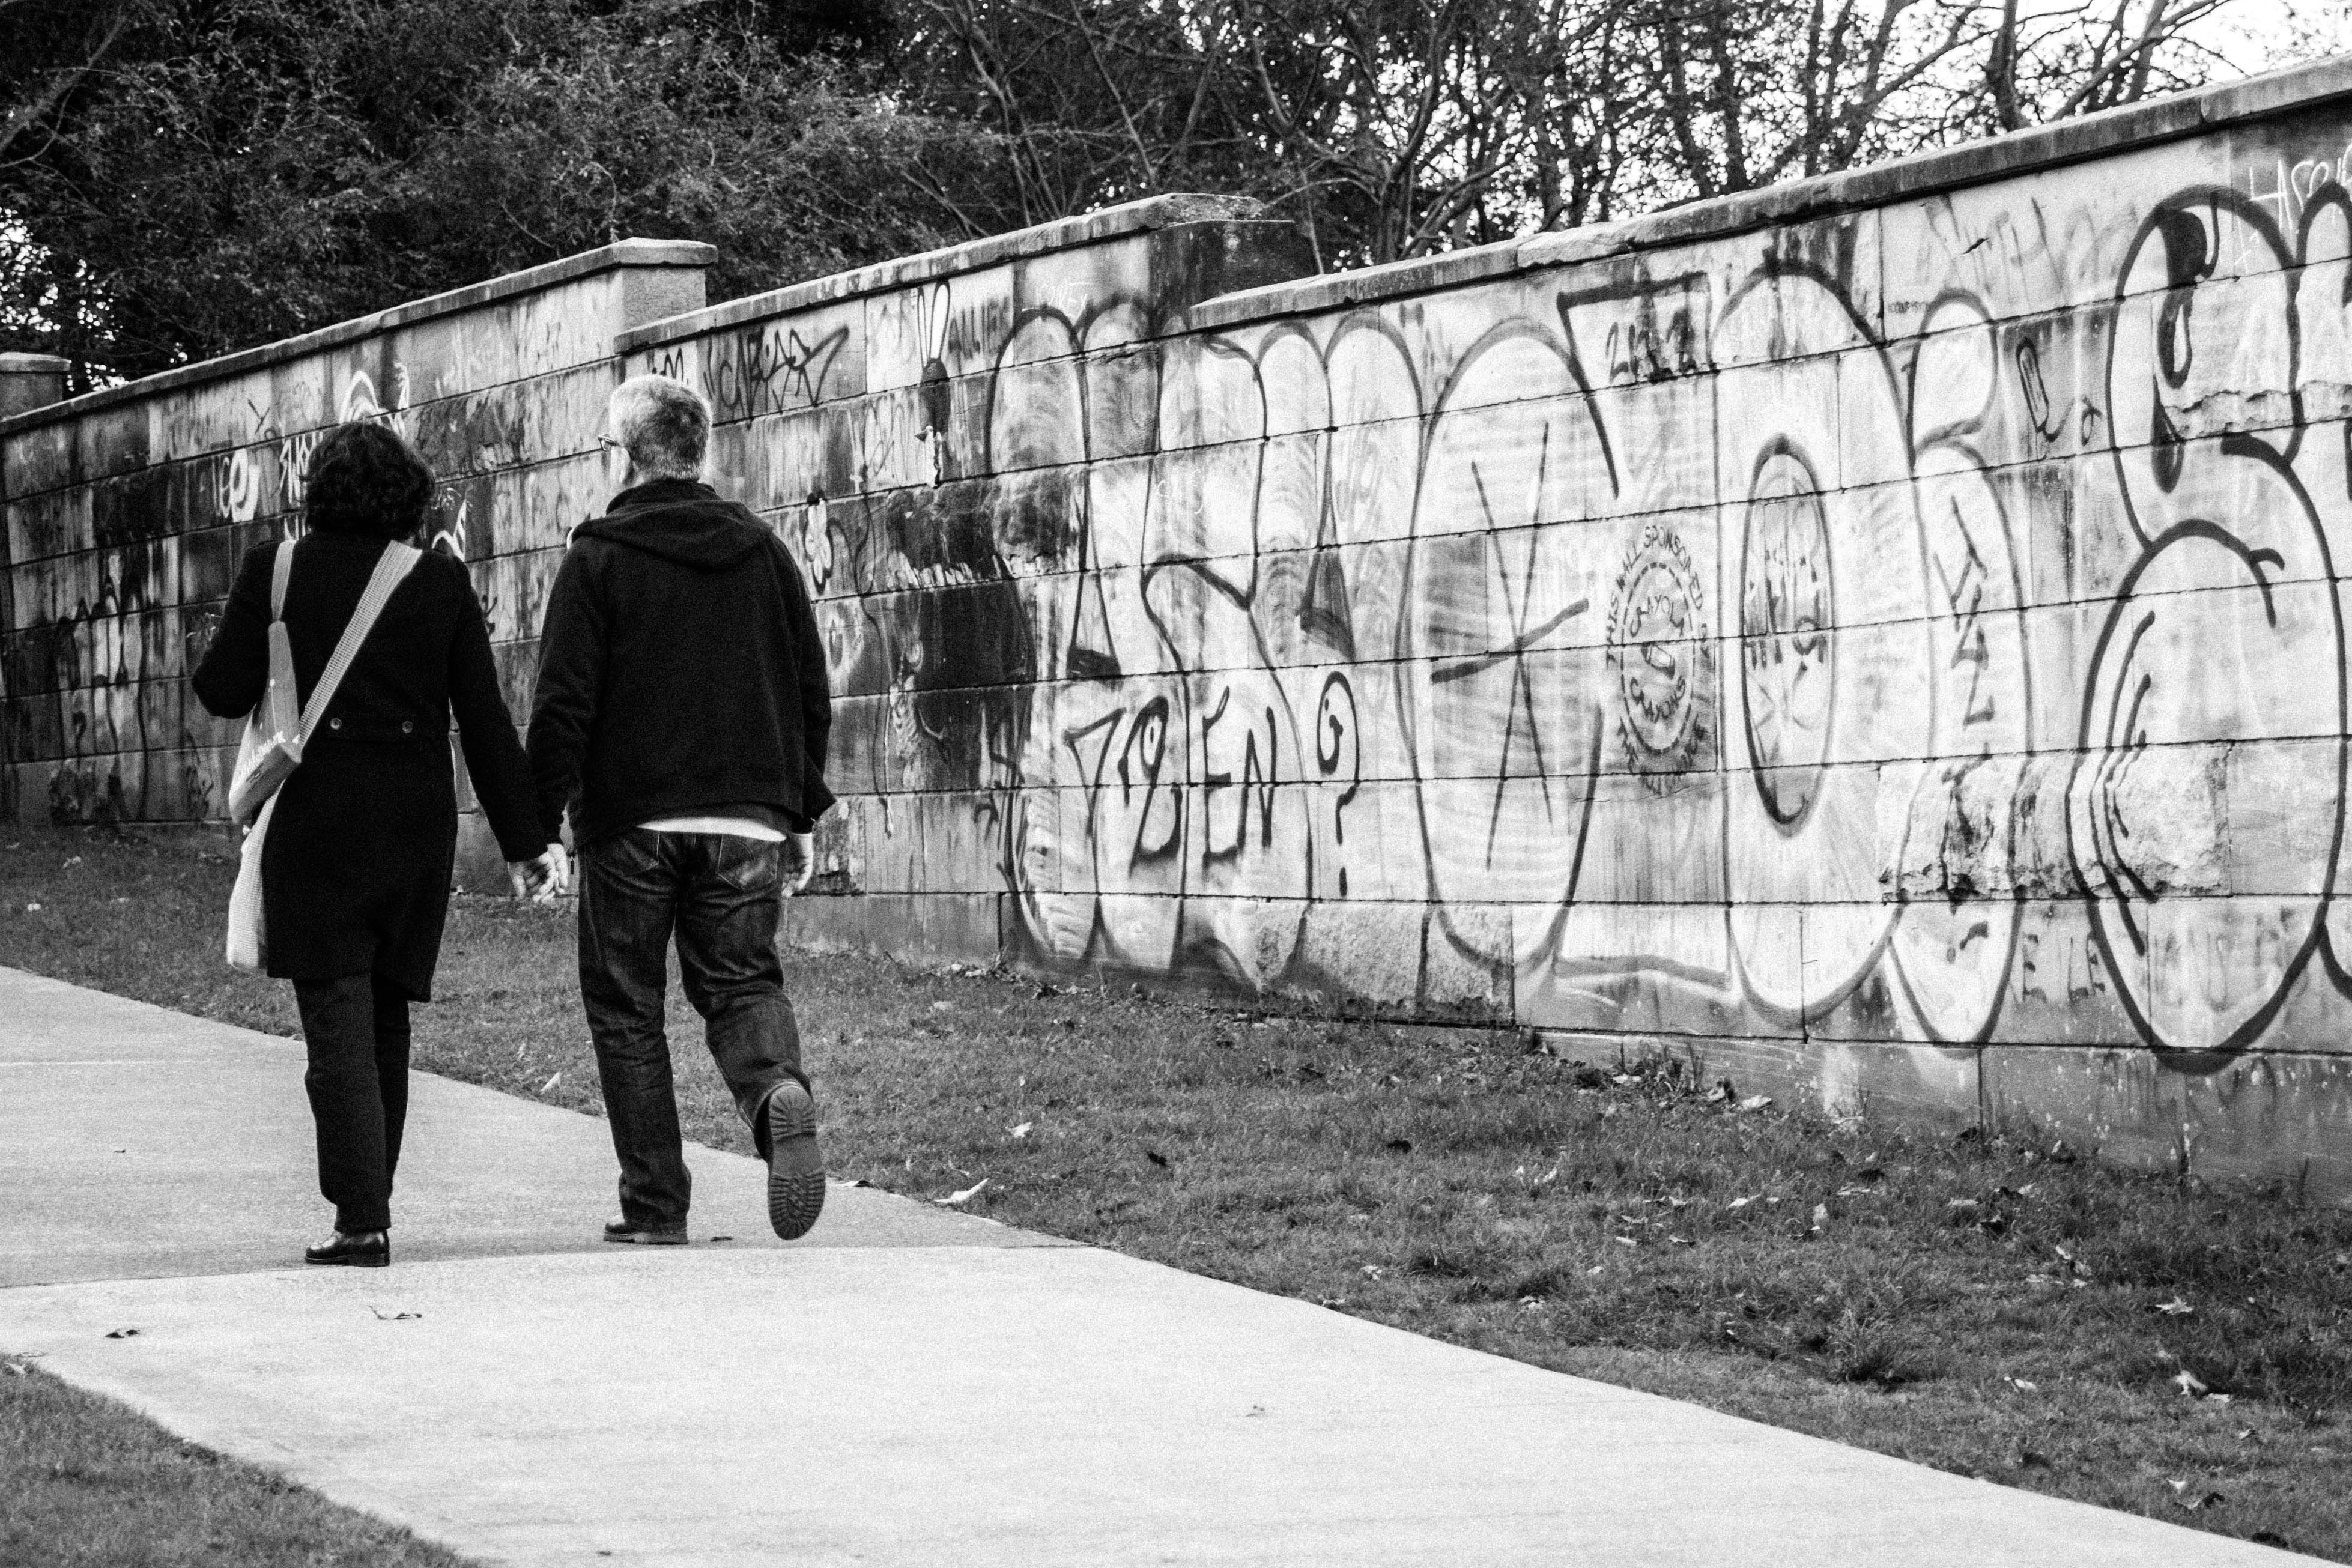
black and white, road, street, monochrome, infrastructure, monochrome photography